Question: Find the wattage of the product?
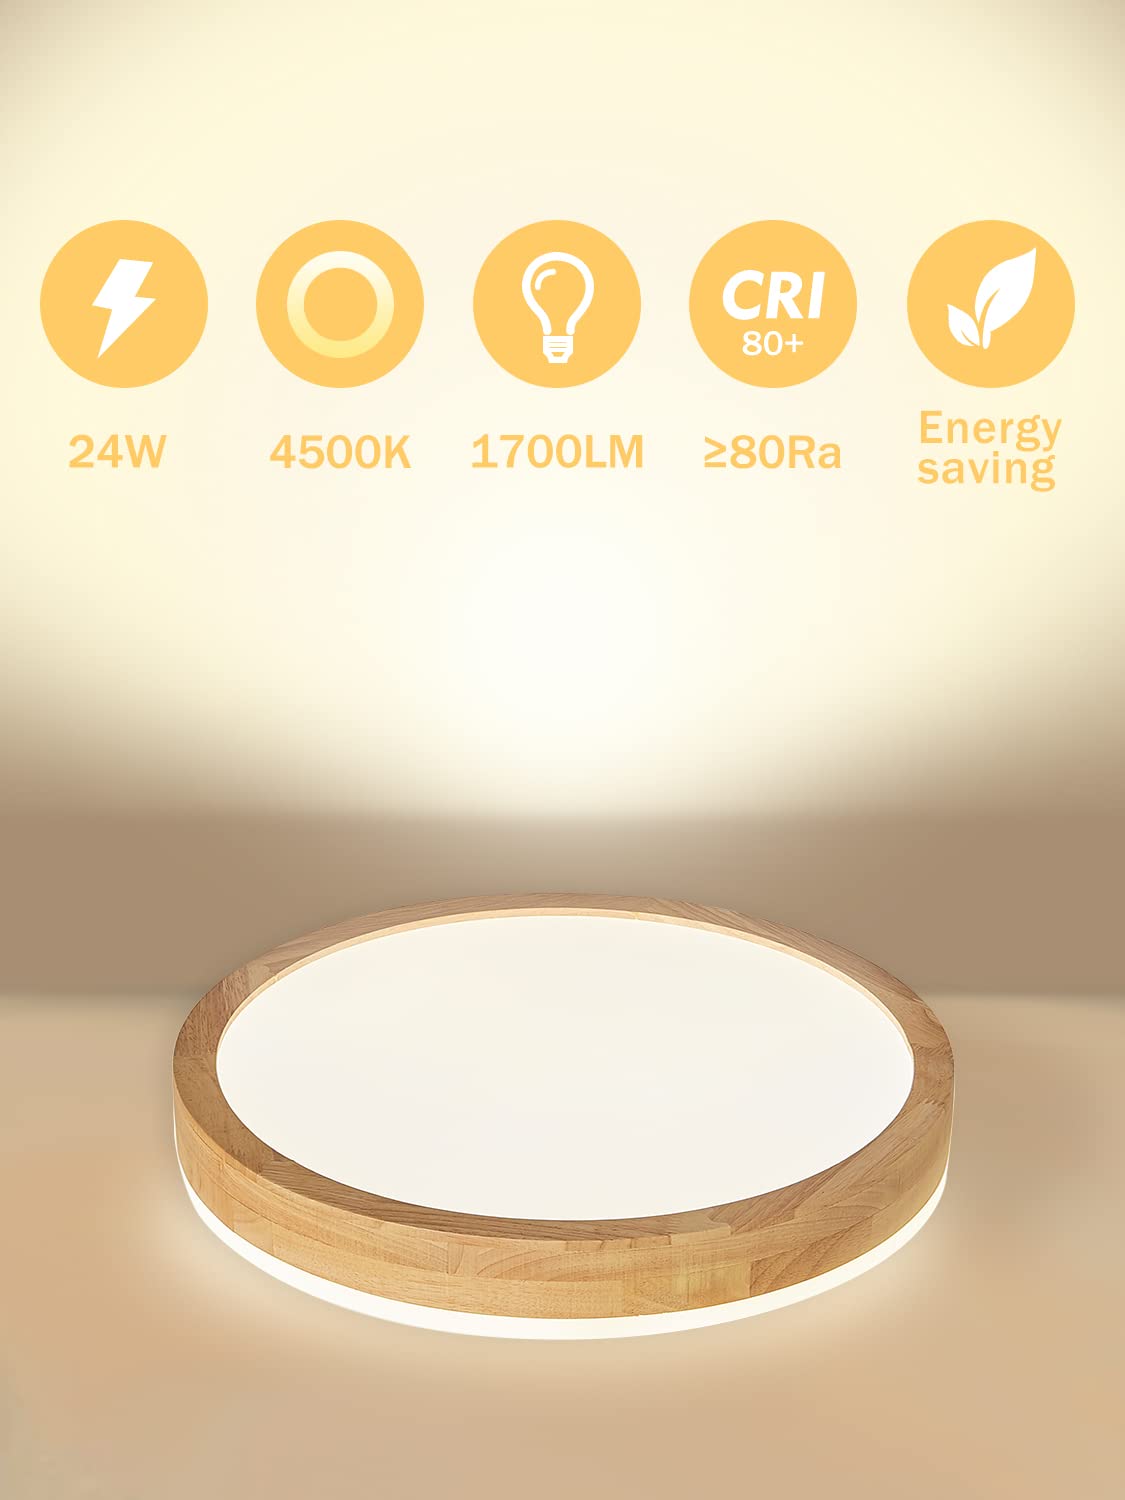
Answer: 24.0 watt